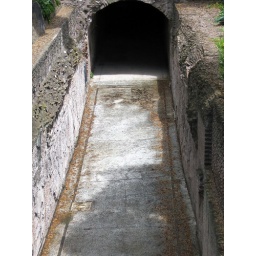
The cryptoporticus has lost its roof in sections, revealing the simple white marble tesserae of the mosaic floor.